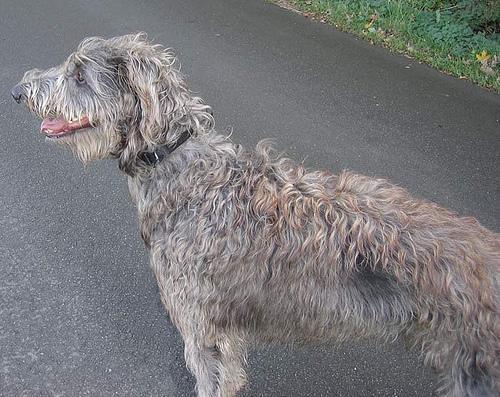
Scottish_deerhound